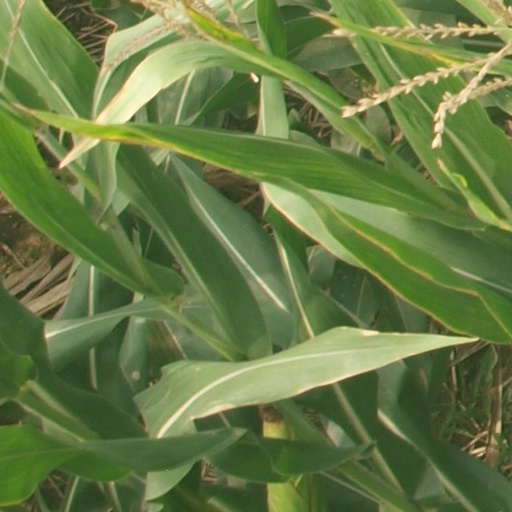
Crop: maize; corn